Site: brandenburg
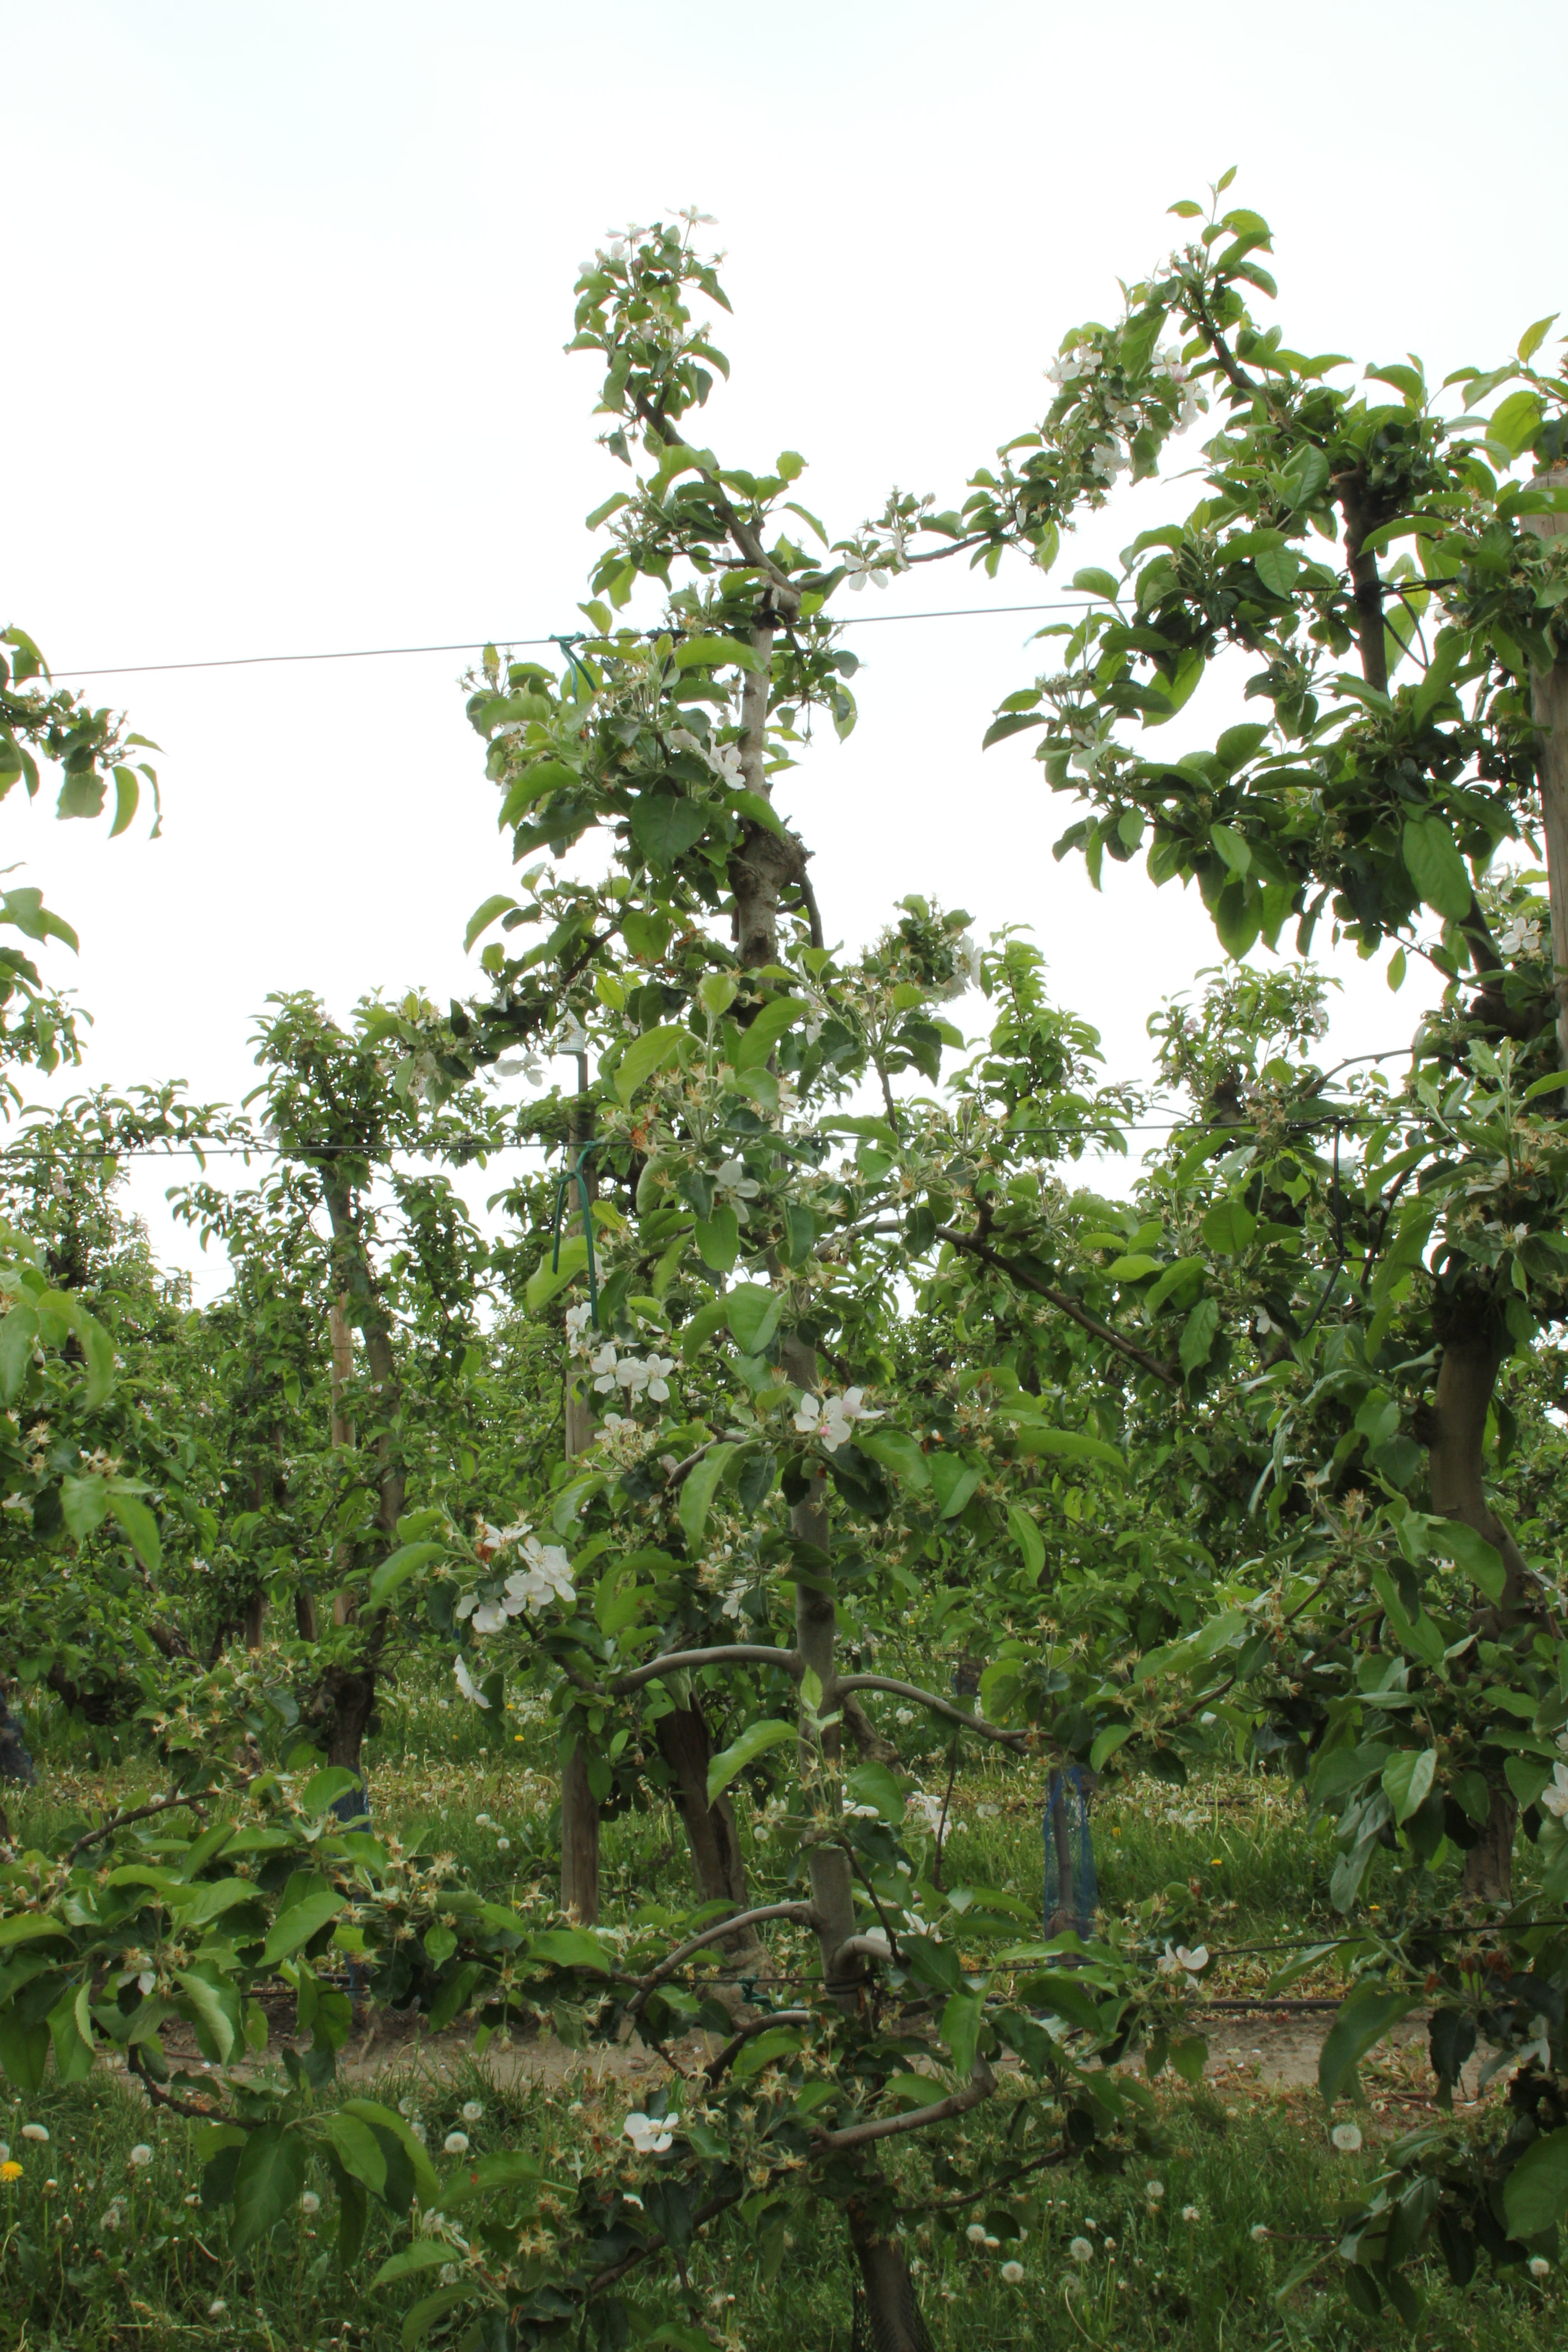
Growth stage (BBCH 67): Flowering